2nd Armored Division (United States)

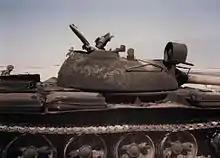
An Iraqi Republican Guard tank destroyed by the 2nd Armored Division's Task Force 1-41 Infantry during the 1st Gulf War, February 1991.

The division participated in numerous major NATO training exercises, including "Trutzige Sachsen" (1985), "Crossed Swords" (1986) and the "Return of Forces to Germany" (REFORGER) (1980 and 1987). Division subordinate units used the NATO gunnery and maneuver ranges at the Bergen-Hohne Training Area for gunnery and maneuver training and each year the division as a whole deployed south to Grafenwöhr and Hohenfels (both in Bavaria) training areas for annual crew and unit gunnery and maneuver qualification. 2nd Armored Division (Forward) developed a reputation for excellence during these deployments, particularly in tank crew gunnery.